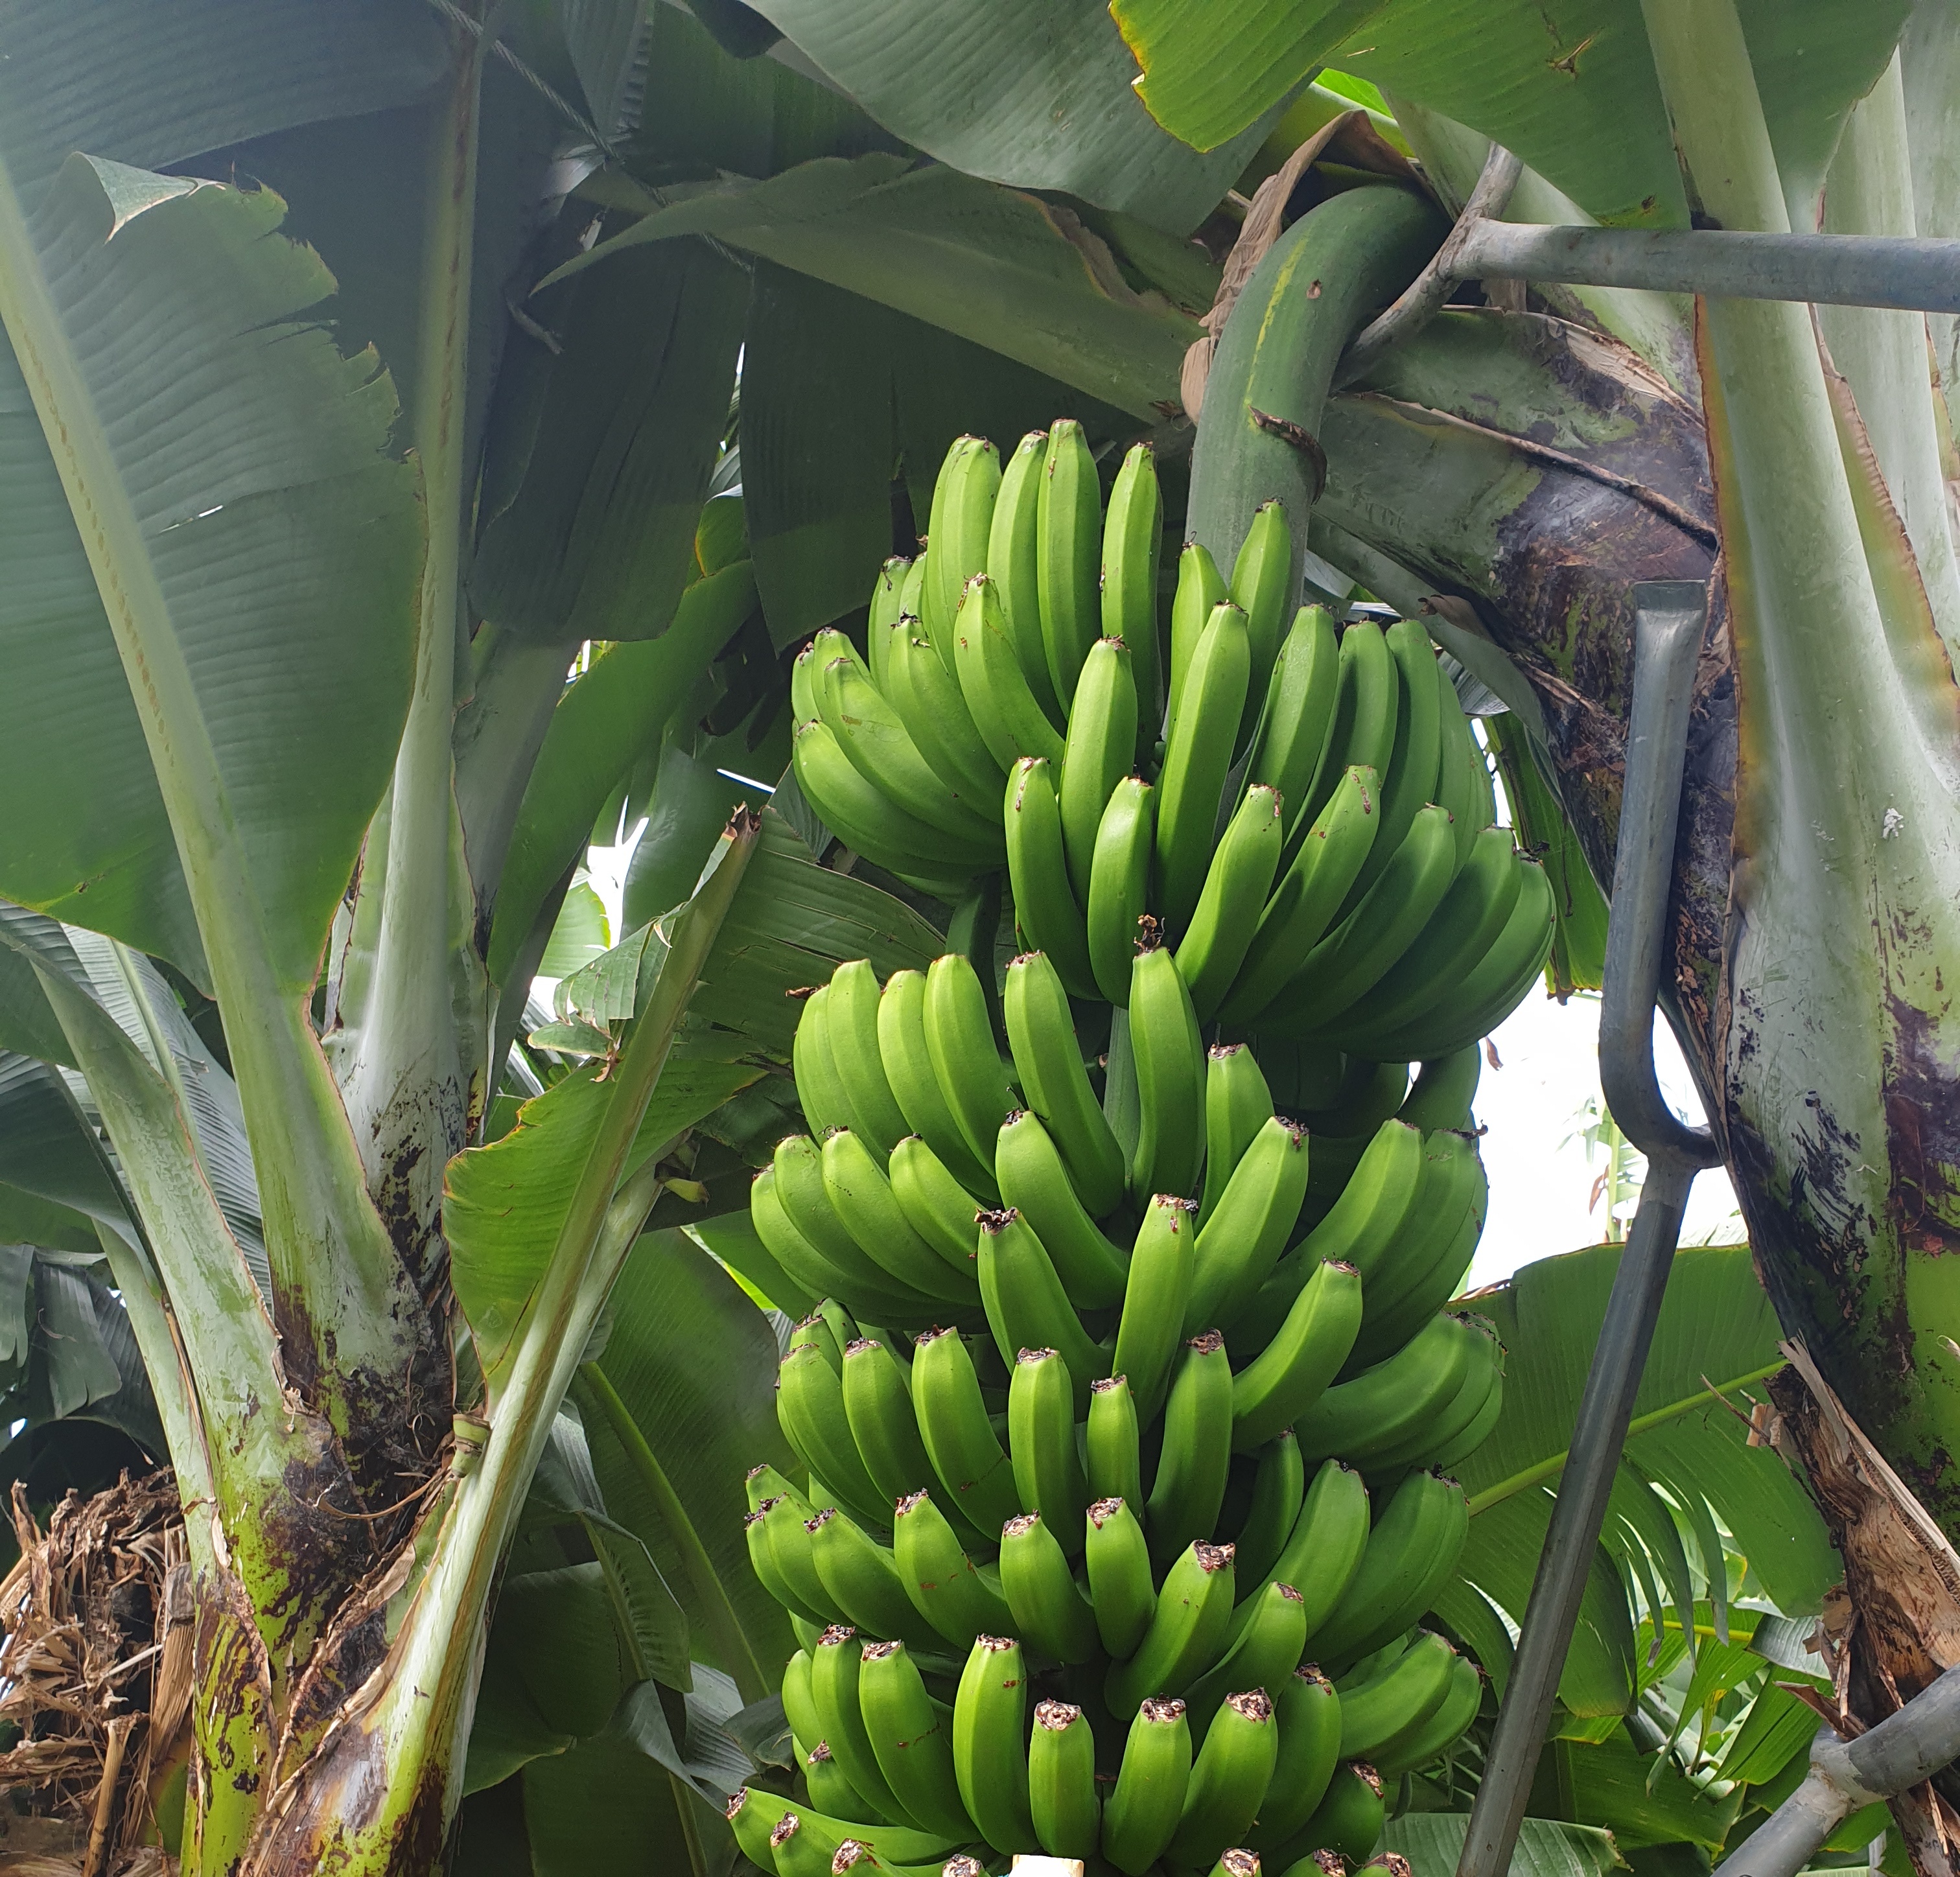
Label: Keep